Birgit Kos

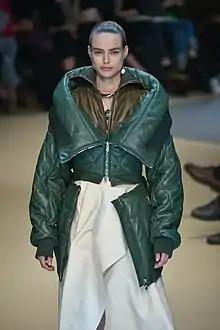
Kos walking the runway for Alexander McQueen in 2018

Birgit Kos (born April 13, 1995) is a Dutch fashion model. She is known for both her work in fashion magazines and on the runway.